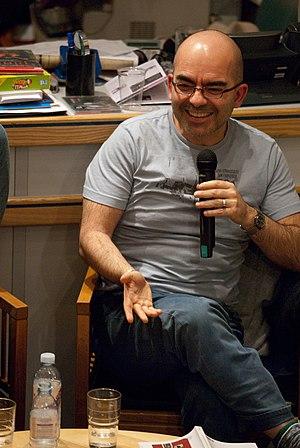
Nicola Gardini, né à Petacciato en 1965, est un écrivain et traducteur italien.